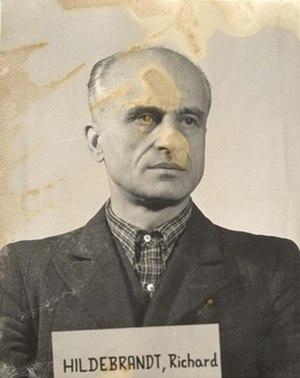
Richard Hildebrandt est un officier supérieur de la SS né à Worms le 13 mars 1897, condamné à mort et exécuté à Gdańsk le 13 mars 1951.